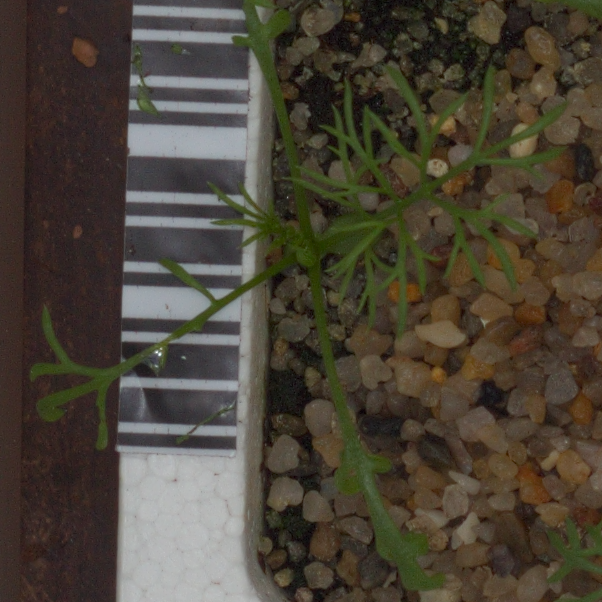
Label: scentless_mayweed